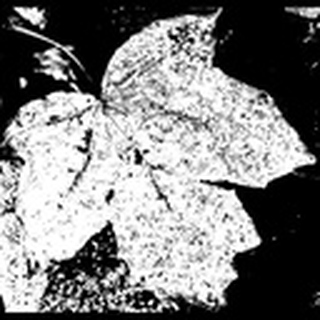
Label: cotton_powdery_mildew